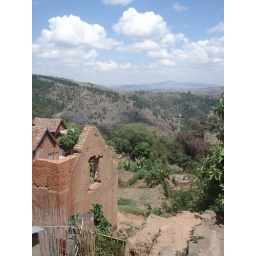
The red clay buildings stood in beautiful contrast to the clear blue skies and the lush green rice paddies.